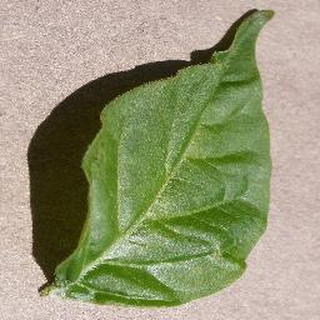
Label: healthy_bell_pepper